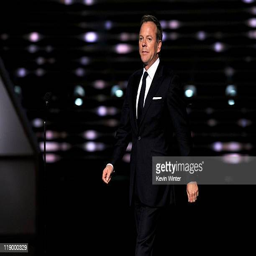
actor speaks awards at theater